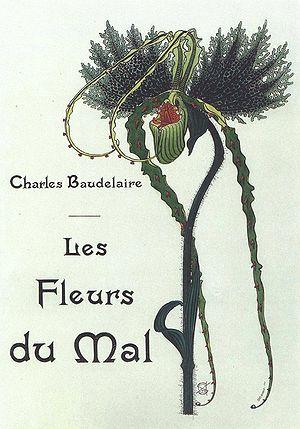
Illustration de l'ouvrage de Charles Baudelaire «Les Fleurs du Mal», Paris, Charles Meunier, 1900.
Les Litanies de Satan est un poème de Charles Baudelaire, l'un des trois publiés dans la partie Révolte des Fleurs du mal. Sa date d'écriture est inconnue, mais rien n'indique qu'il ait été composé à un autre moment que le reste de l'œuvre.